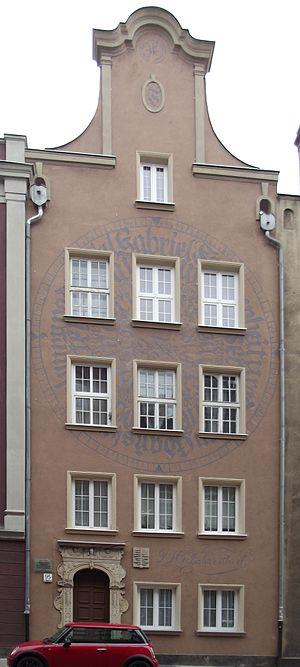
Daniel Gabriel Fahrenheit est un physicien allemand à l'origine de l'échelle de température qui porte son nom.